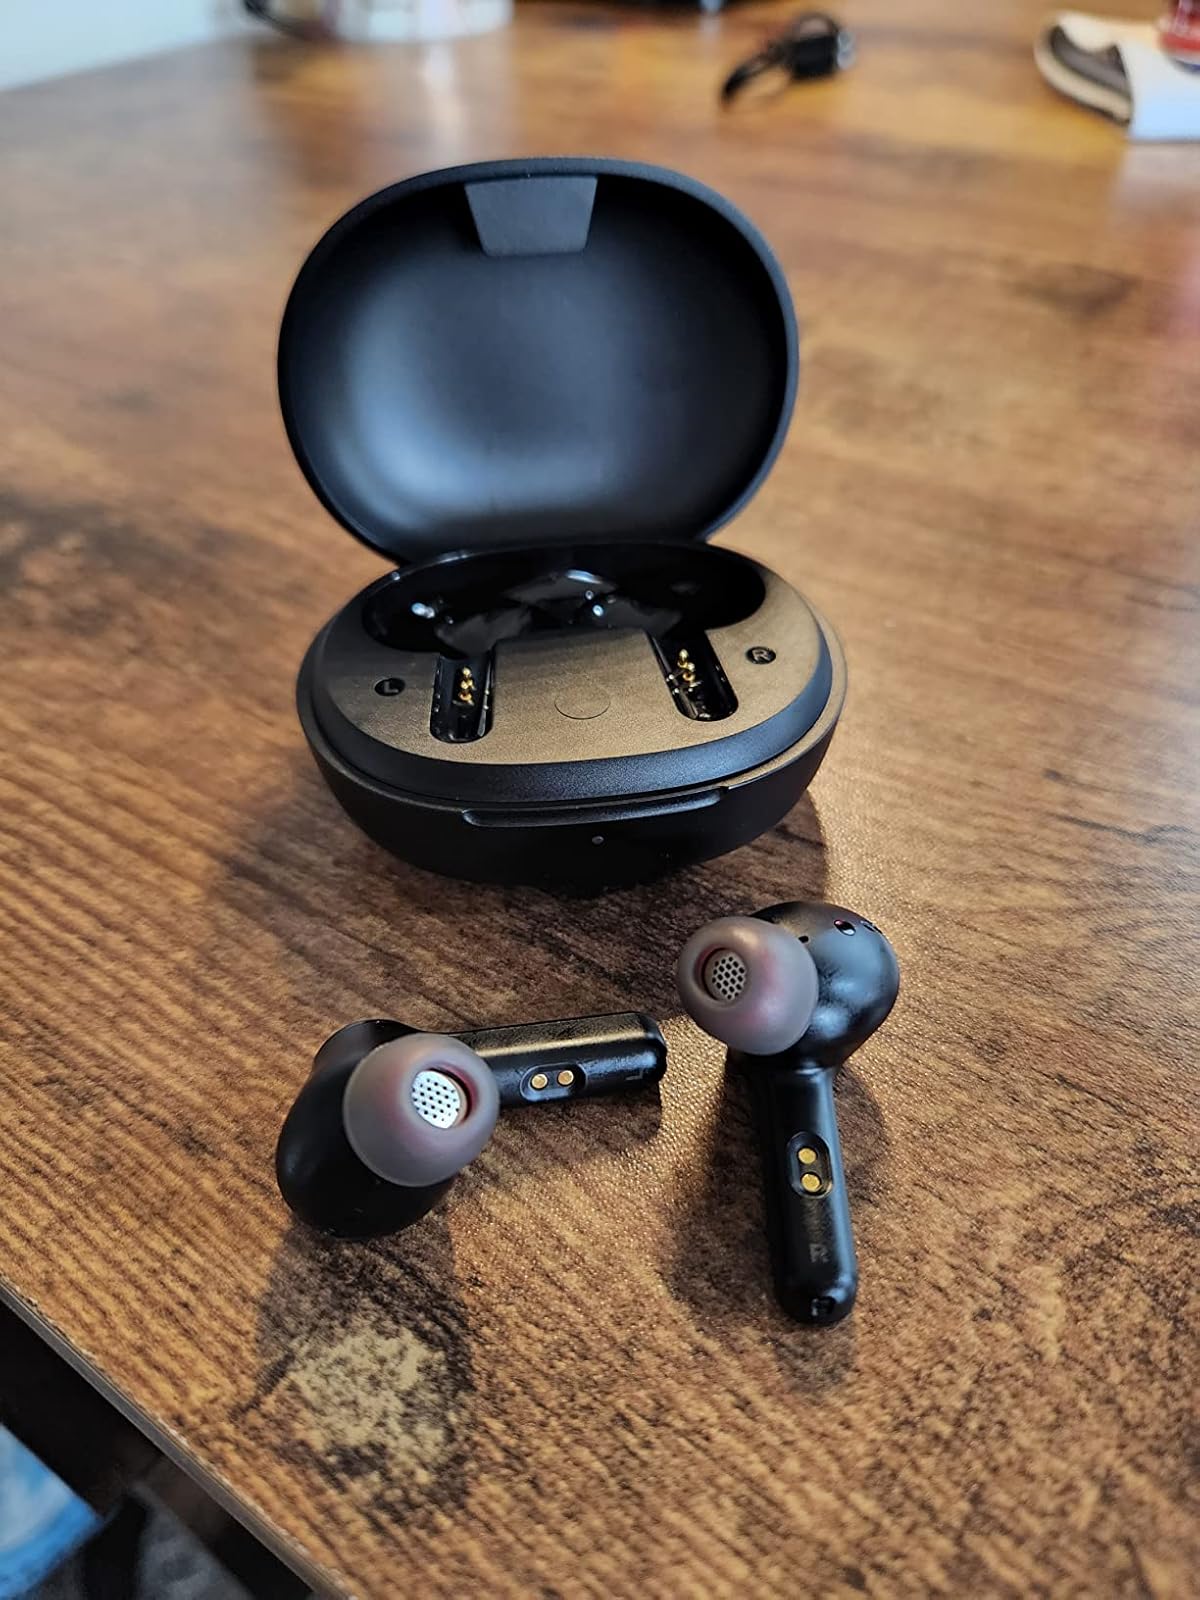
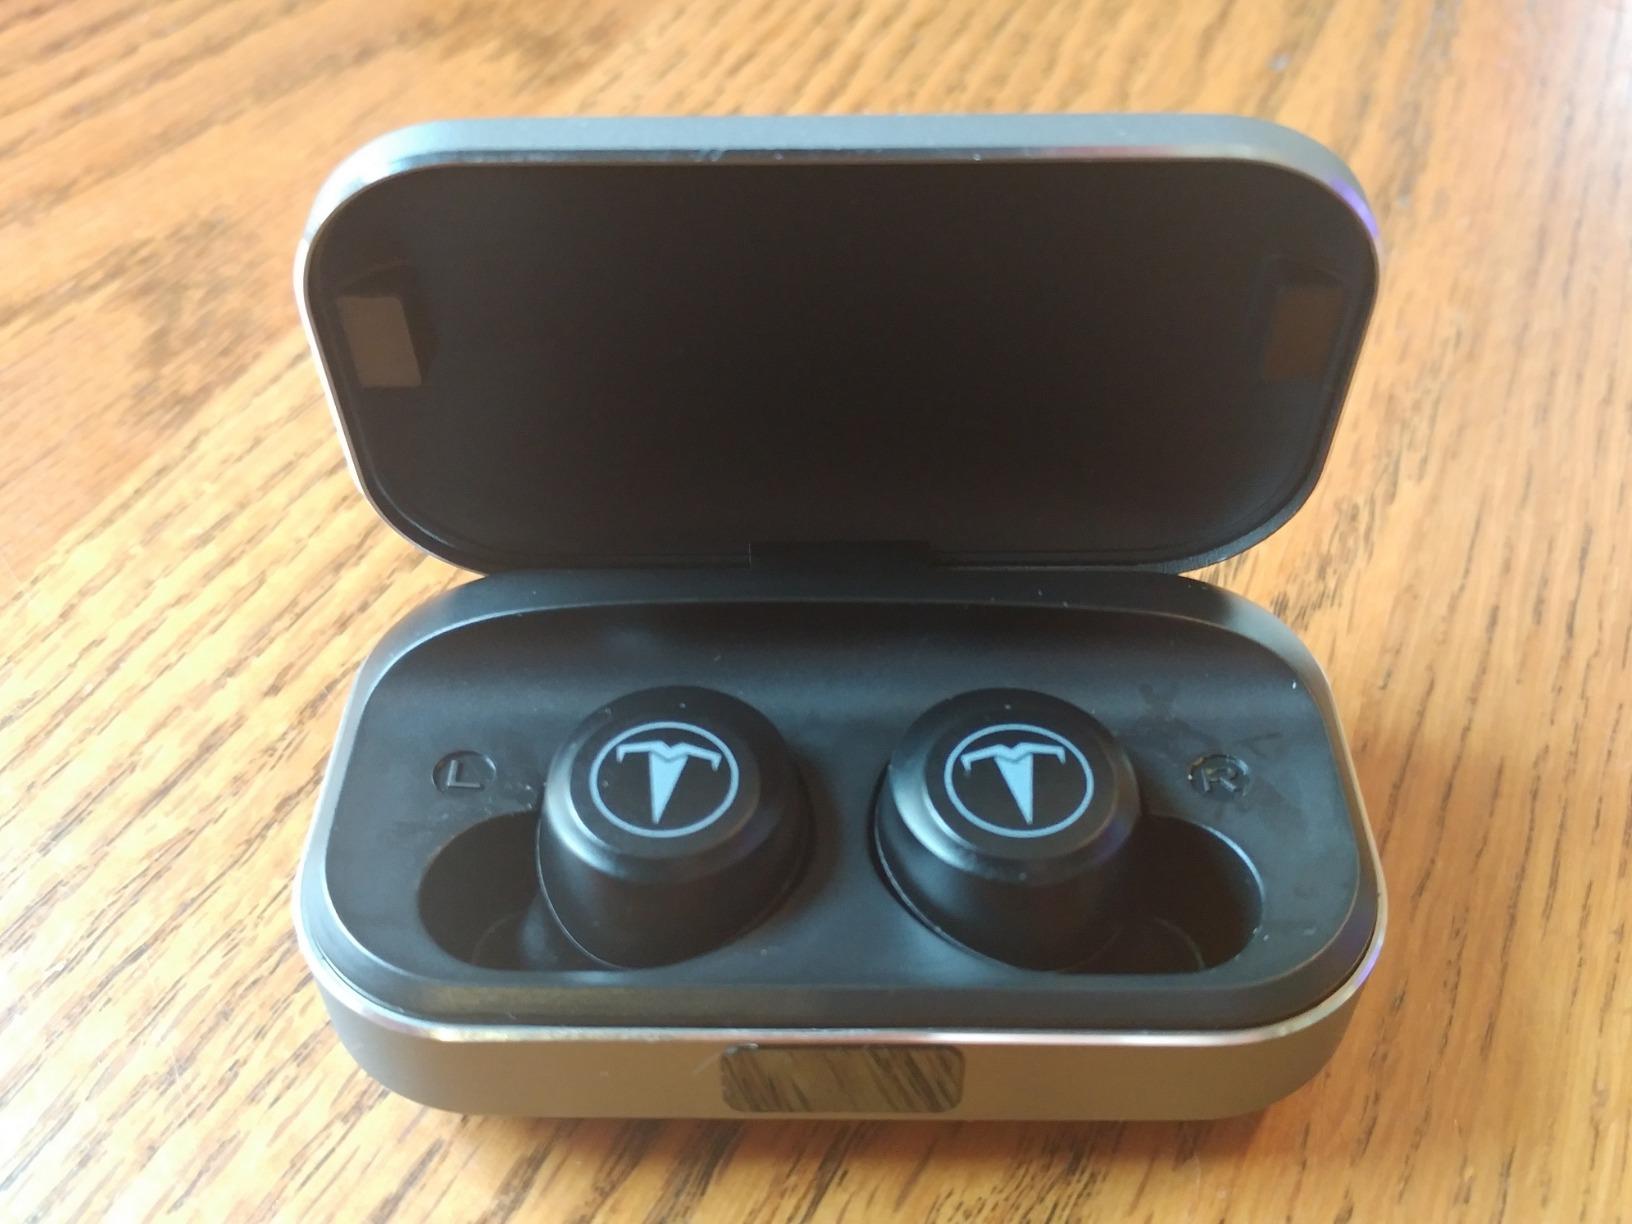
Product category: earbuds
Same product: no